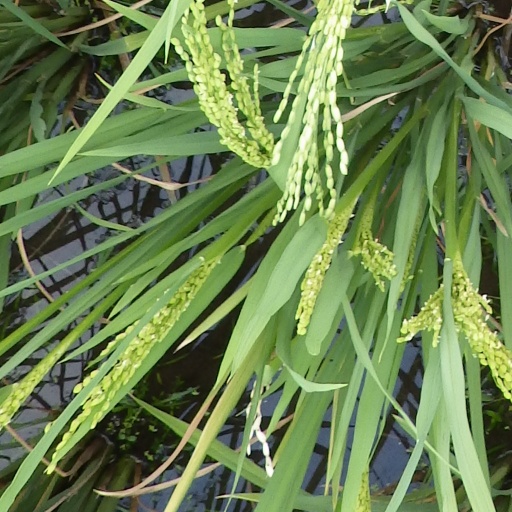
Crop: rice